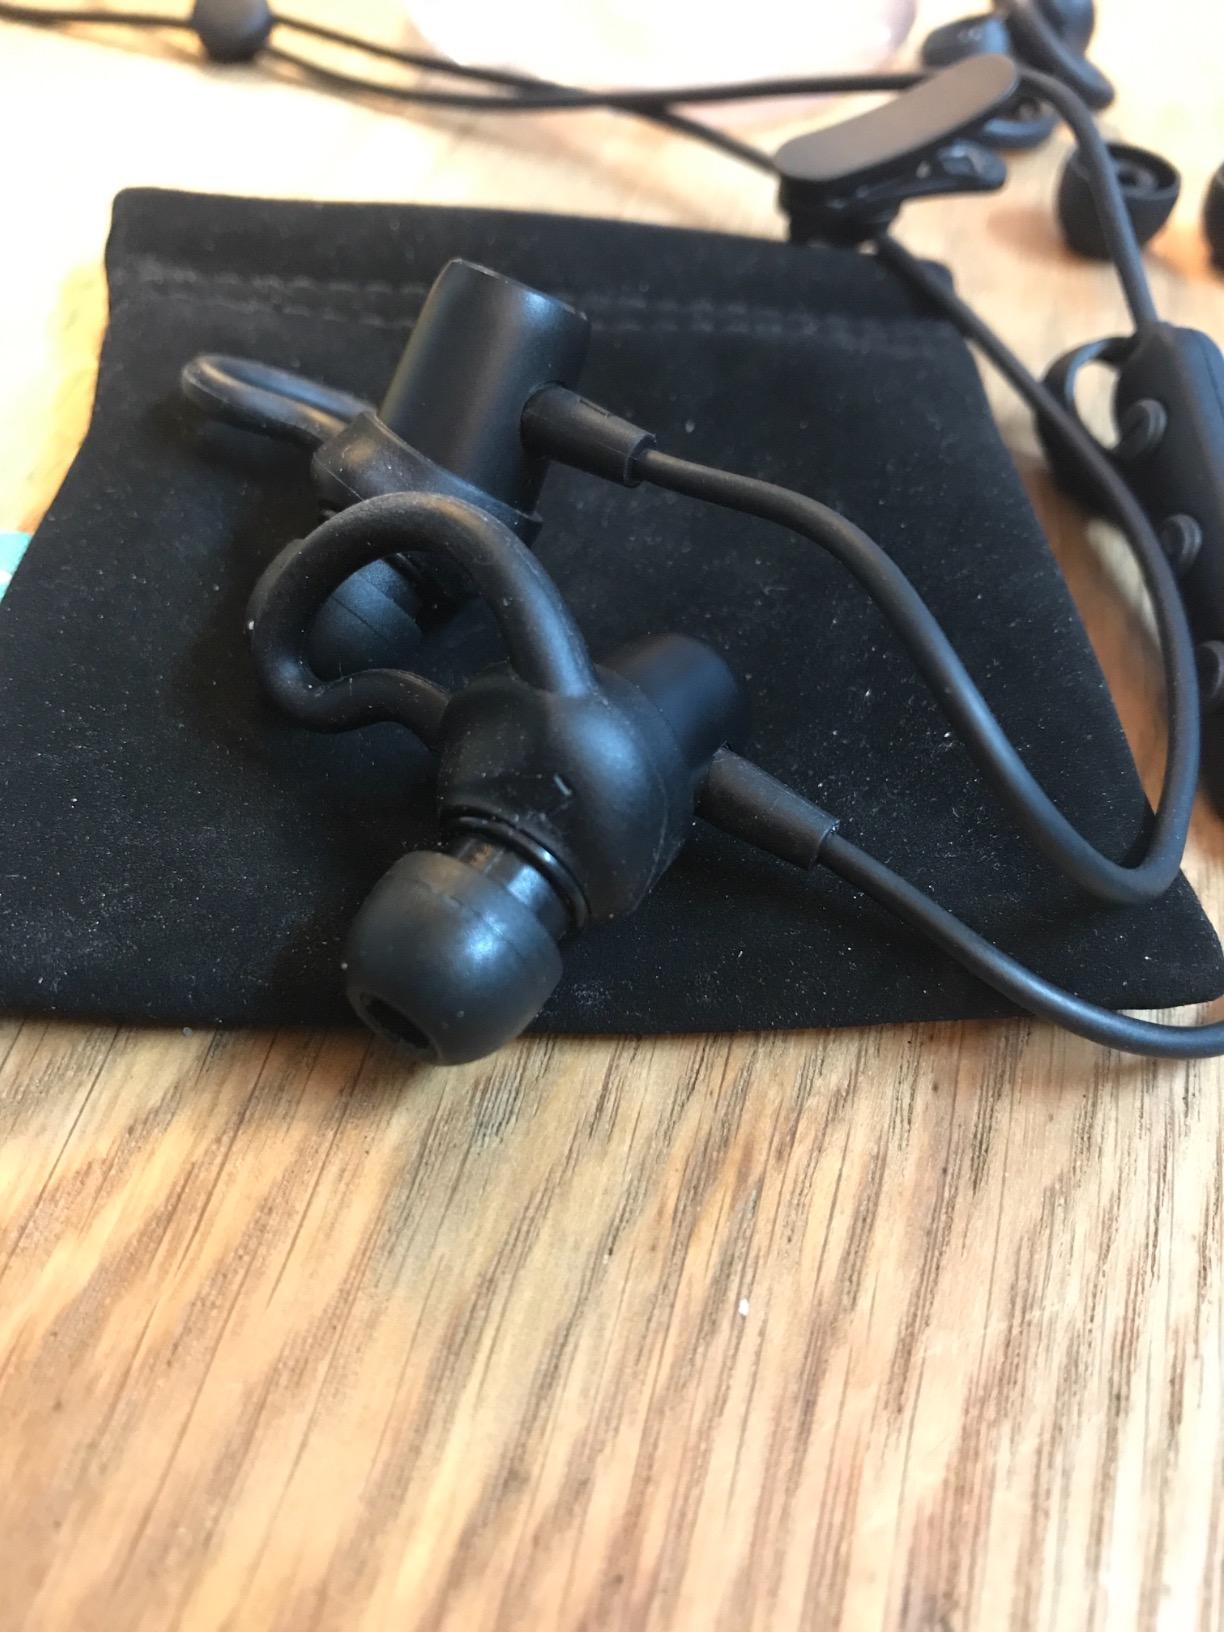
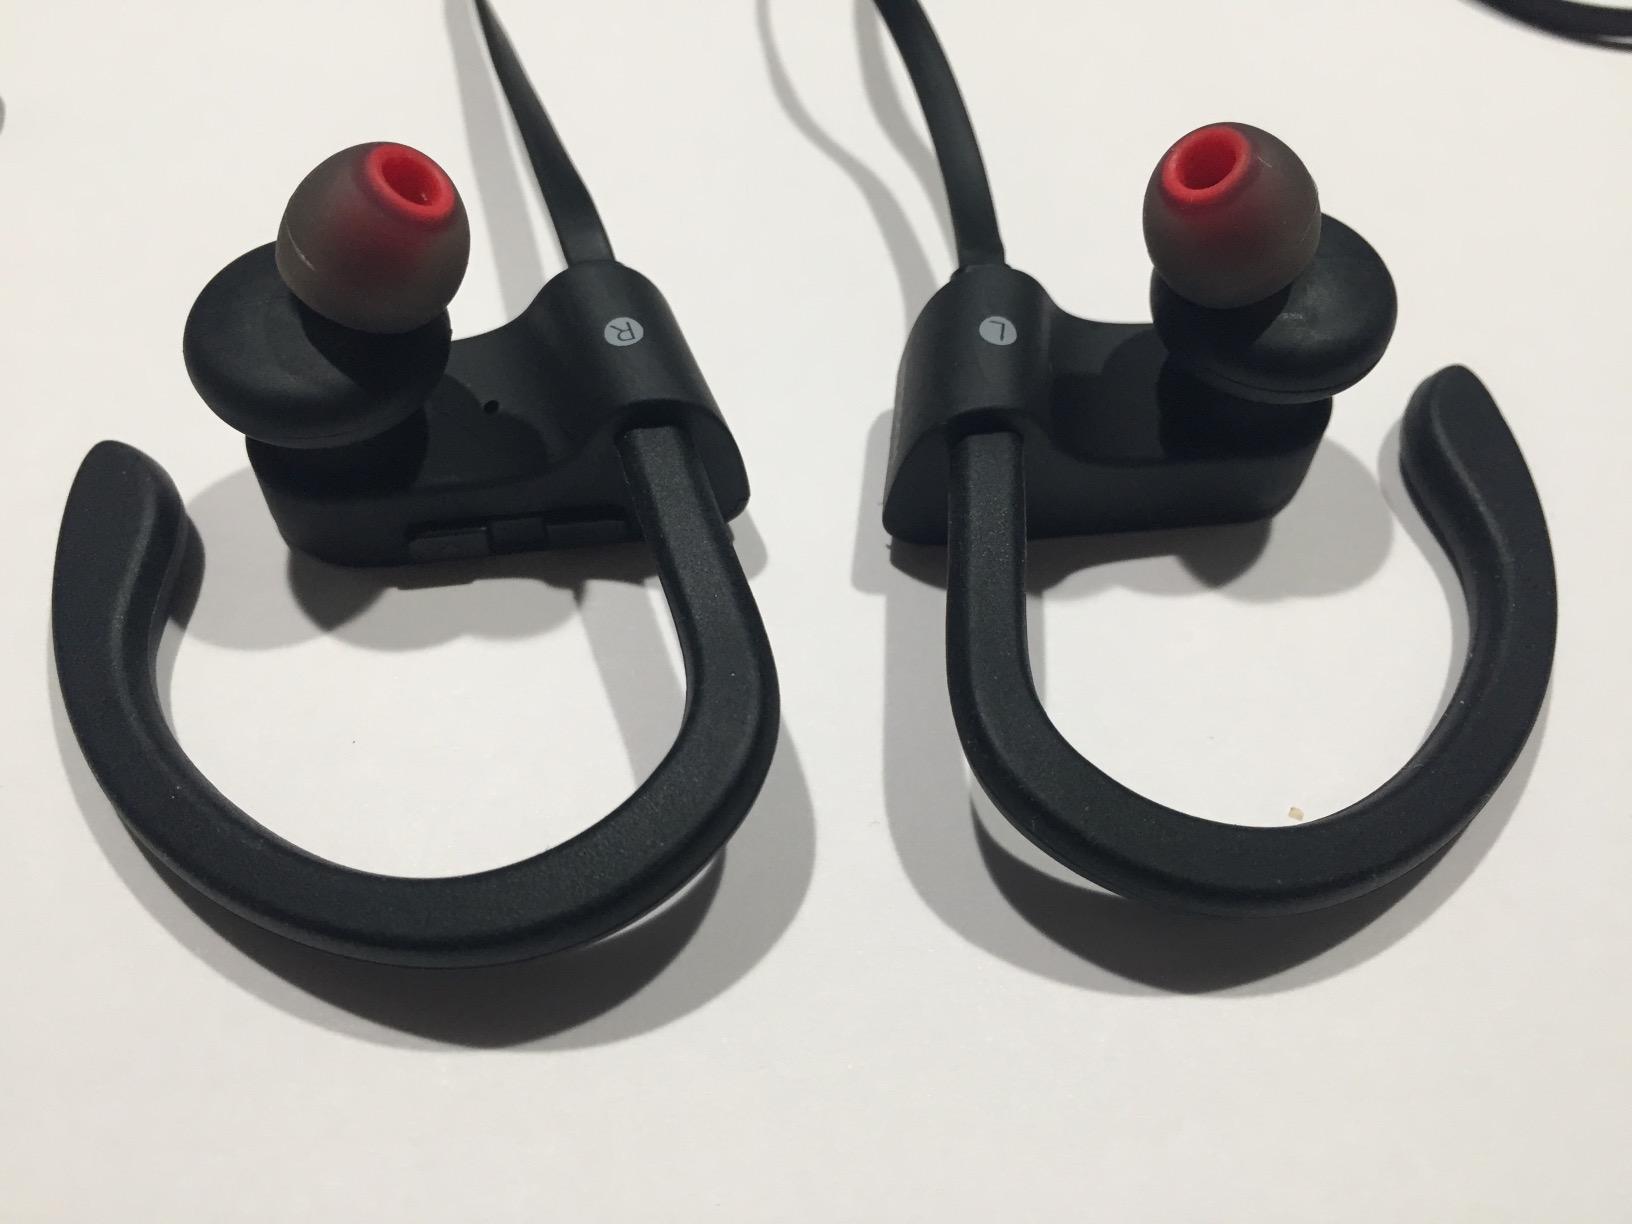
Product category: headphones
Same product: no